Battle of Carthage (238)

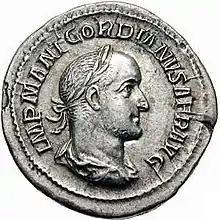
Portrait of Gordian II on a denarius.

The Battle of Carthage was fought in 238 AD between a Roman army loyal to Emperor Maximinus Thrax and the forces of Emperors Gordian I and Gordian II.